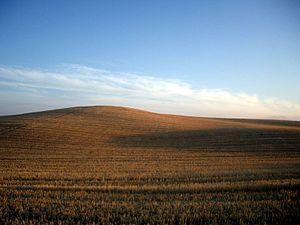
Terradillos de los Templarios est un village de la commune de Lagartos dans la comarque de Tierra de Campos de la province de Palencia dans la communauté autonome de Castille-et-León en Espagne.